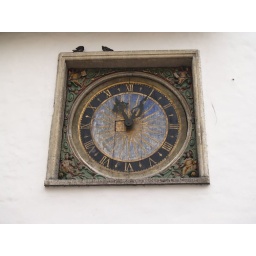
Clock on the wall of an old building in the old city of Tallinn